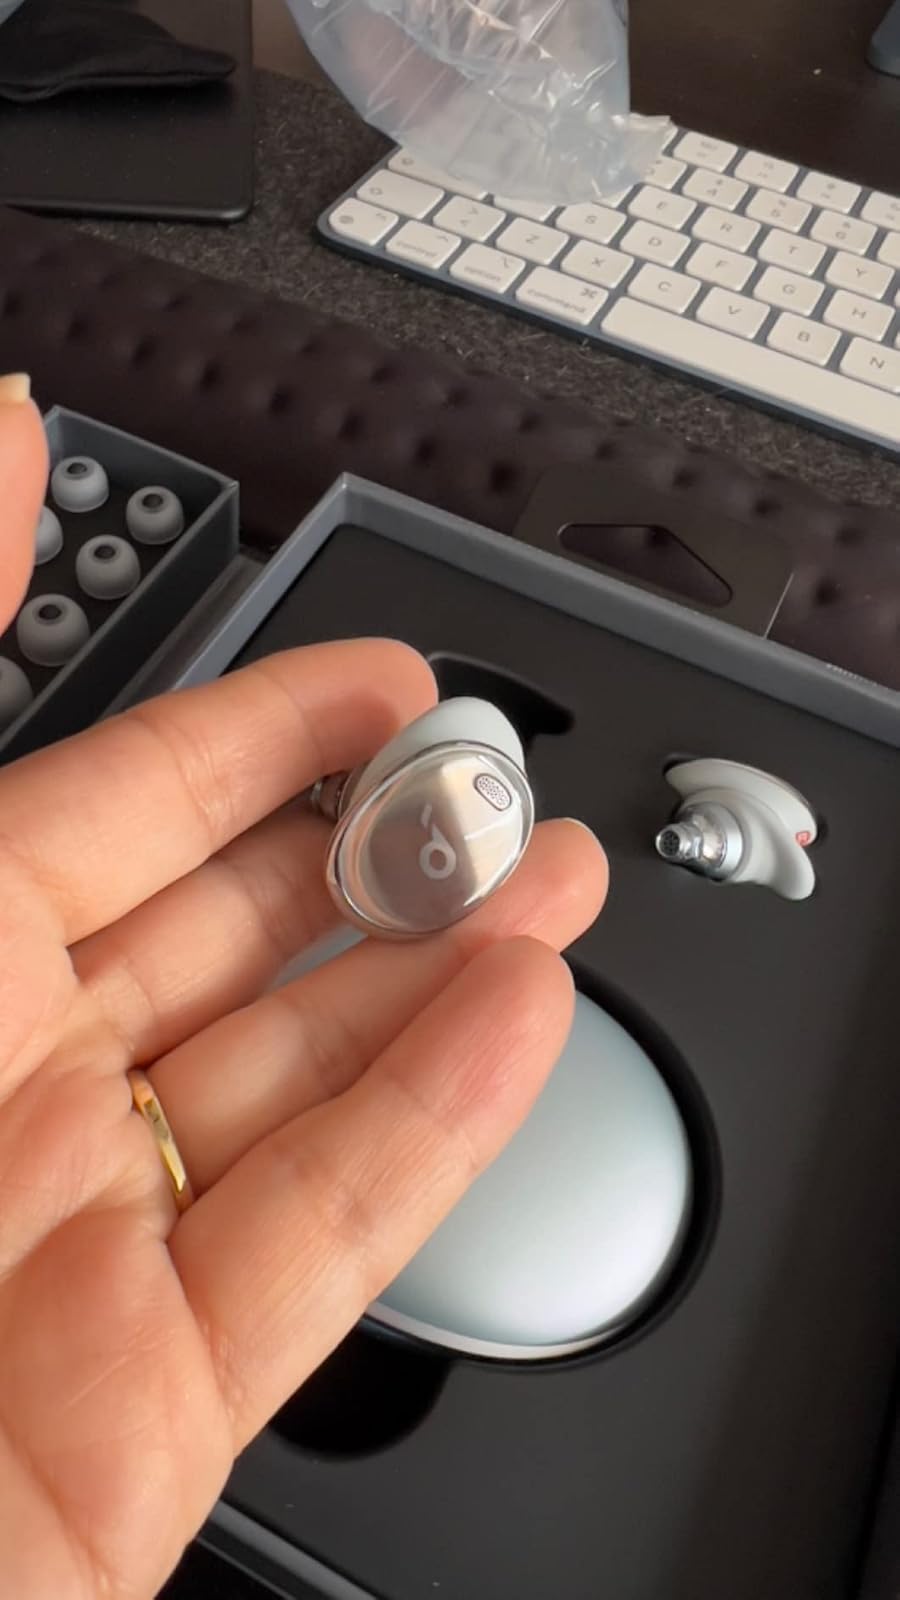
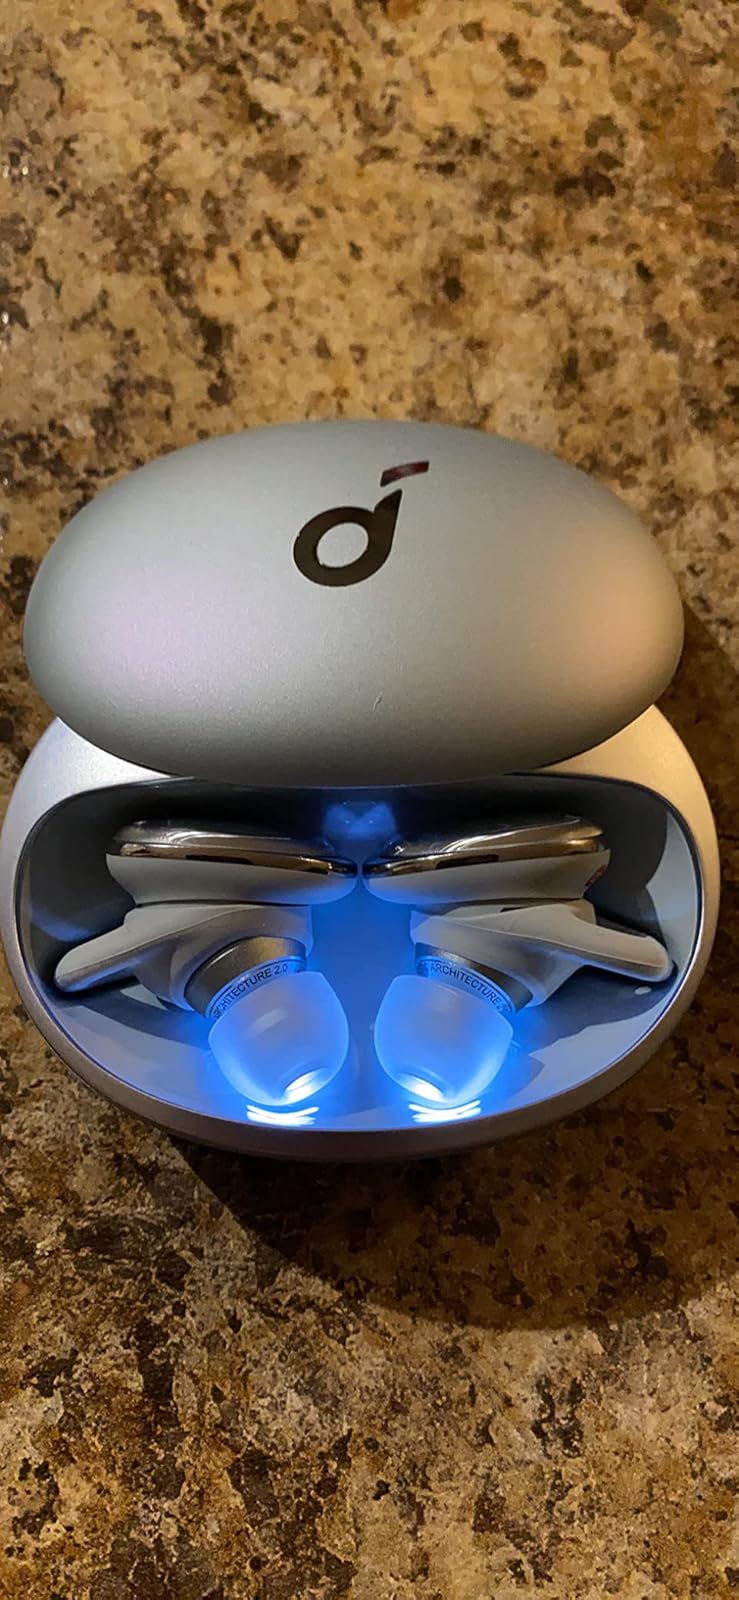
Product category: earbuds
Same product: yes